Nadezhda Popova

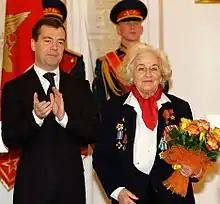
Popova with Russian president Medvedev in 2009

Popova volunteered to be a military pilot, but the government initially barred women from combat and turned her away. But in October 1941, Joseph Stalin caved in to pressure from Marina Raskova and permitted the creation of three women's aviation regiments.